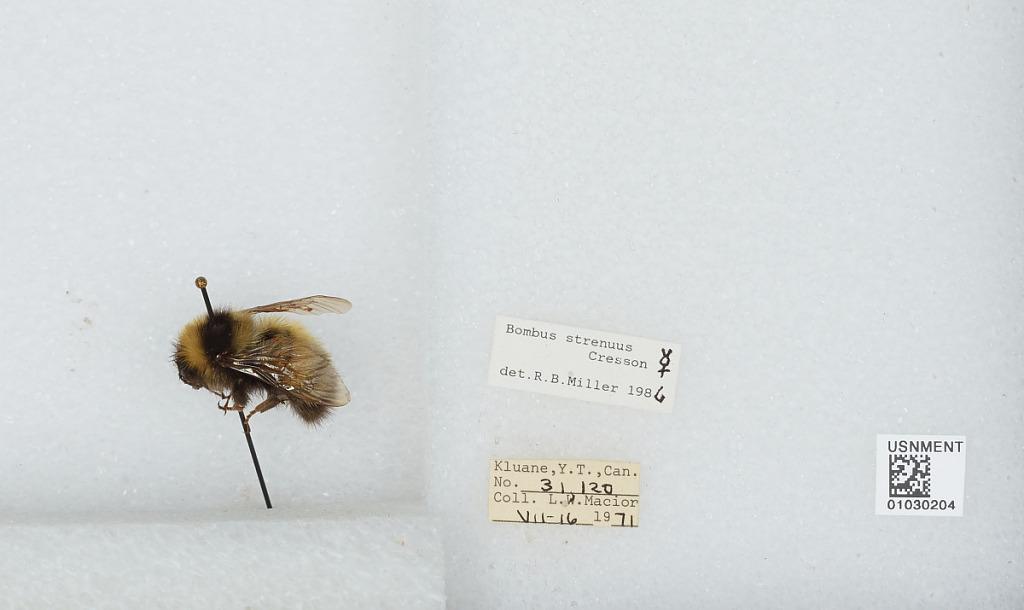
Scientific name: Bombus (Alpinobombus) neoboreus Sladen
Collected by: L. Macior
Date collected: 1971-7-16
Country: Canada
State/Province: Yukon Territory
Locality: Kluane
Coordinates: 60.75, -139.5
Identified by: Miller, R. B.